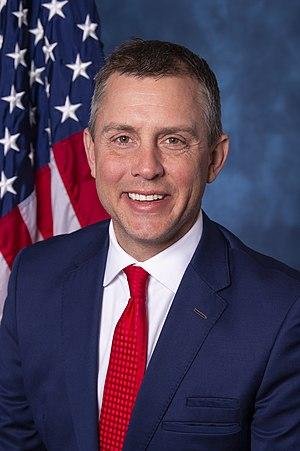
L'État du Dakota du Nord dispose d'un représentant à la Chambre des représentants des États-Unis.
Kelly Armstrong, né le 8 octobre 1976 à Dickinson, est un homme politique américain, membre du Parti républicain et élu du Dakota du Nord à la Chambre des représentants des États-Unis depuis 2019.